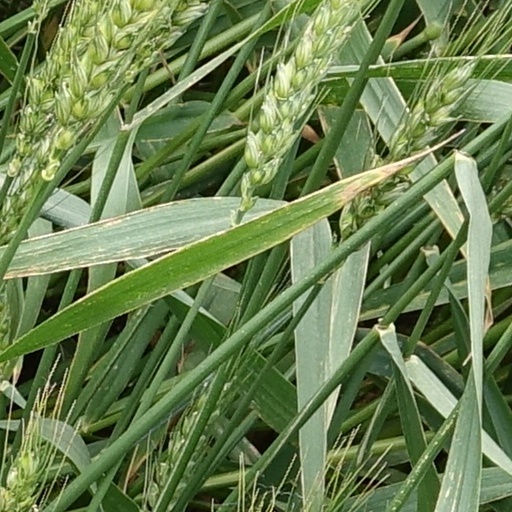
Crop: wheat